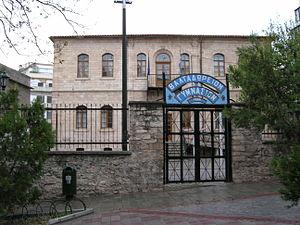
Kozani est une ville de la Grèce du nord, capitale de la Macédoine occidentale. La ville construite à 710 m d'altitude se trouve à 120 km de Thessalonique et 470 km d’Athènes. Elle compte 70420 habitants en 2011. Le nom, probablement d'origine slavonne